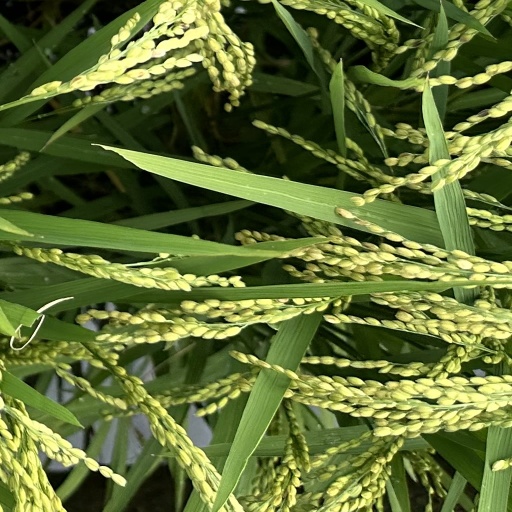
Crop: rice